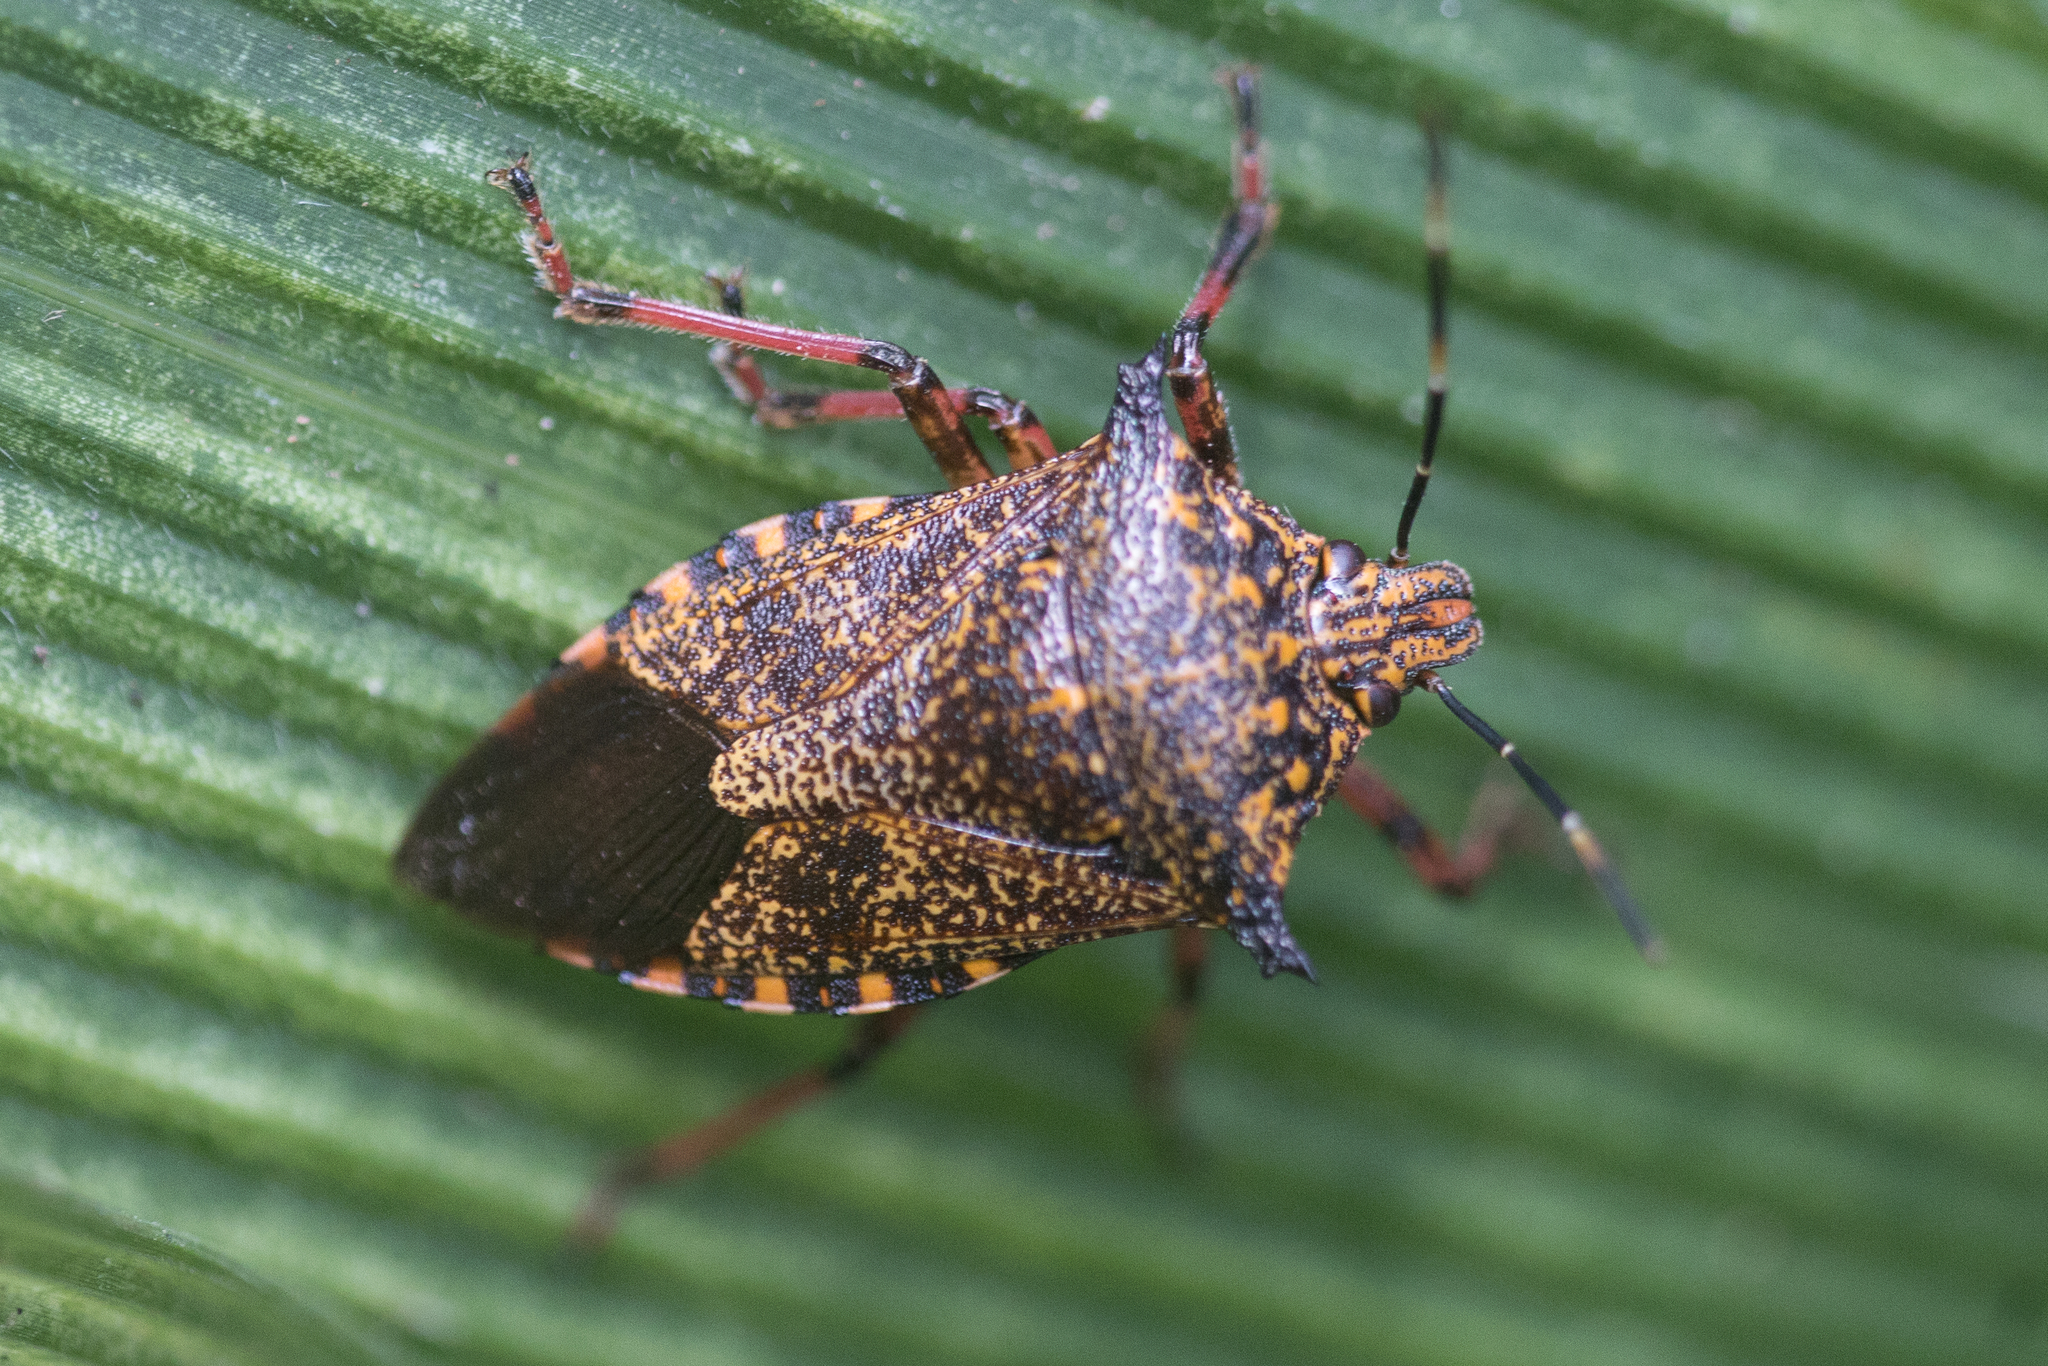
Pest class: stink_bug